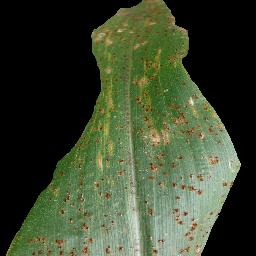
Label: Corn_(Maize)___Common_Rust